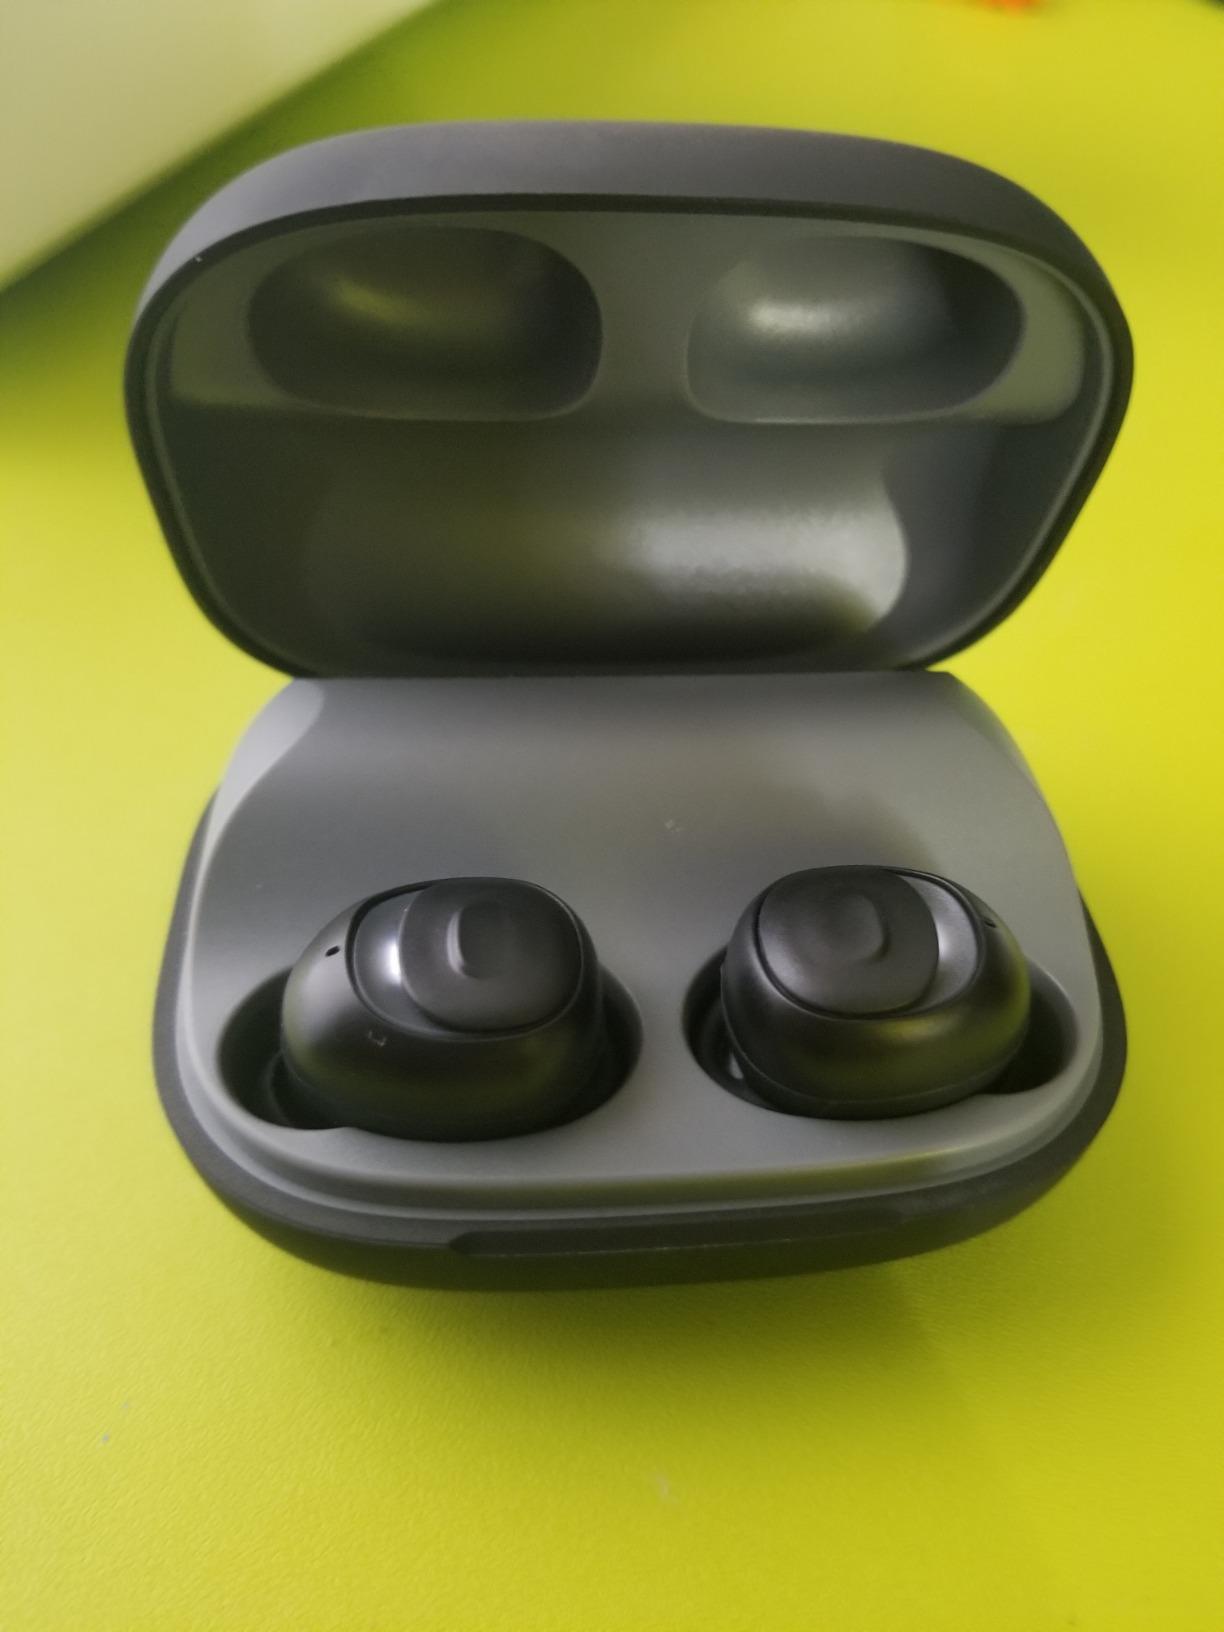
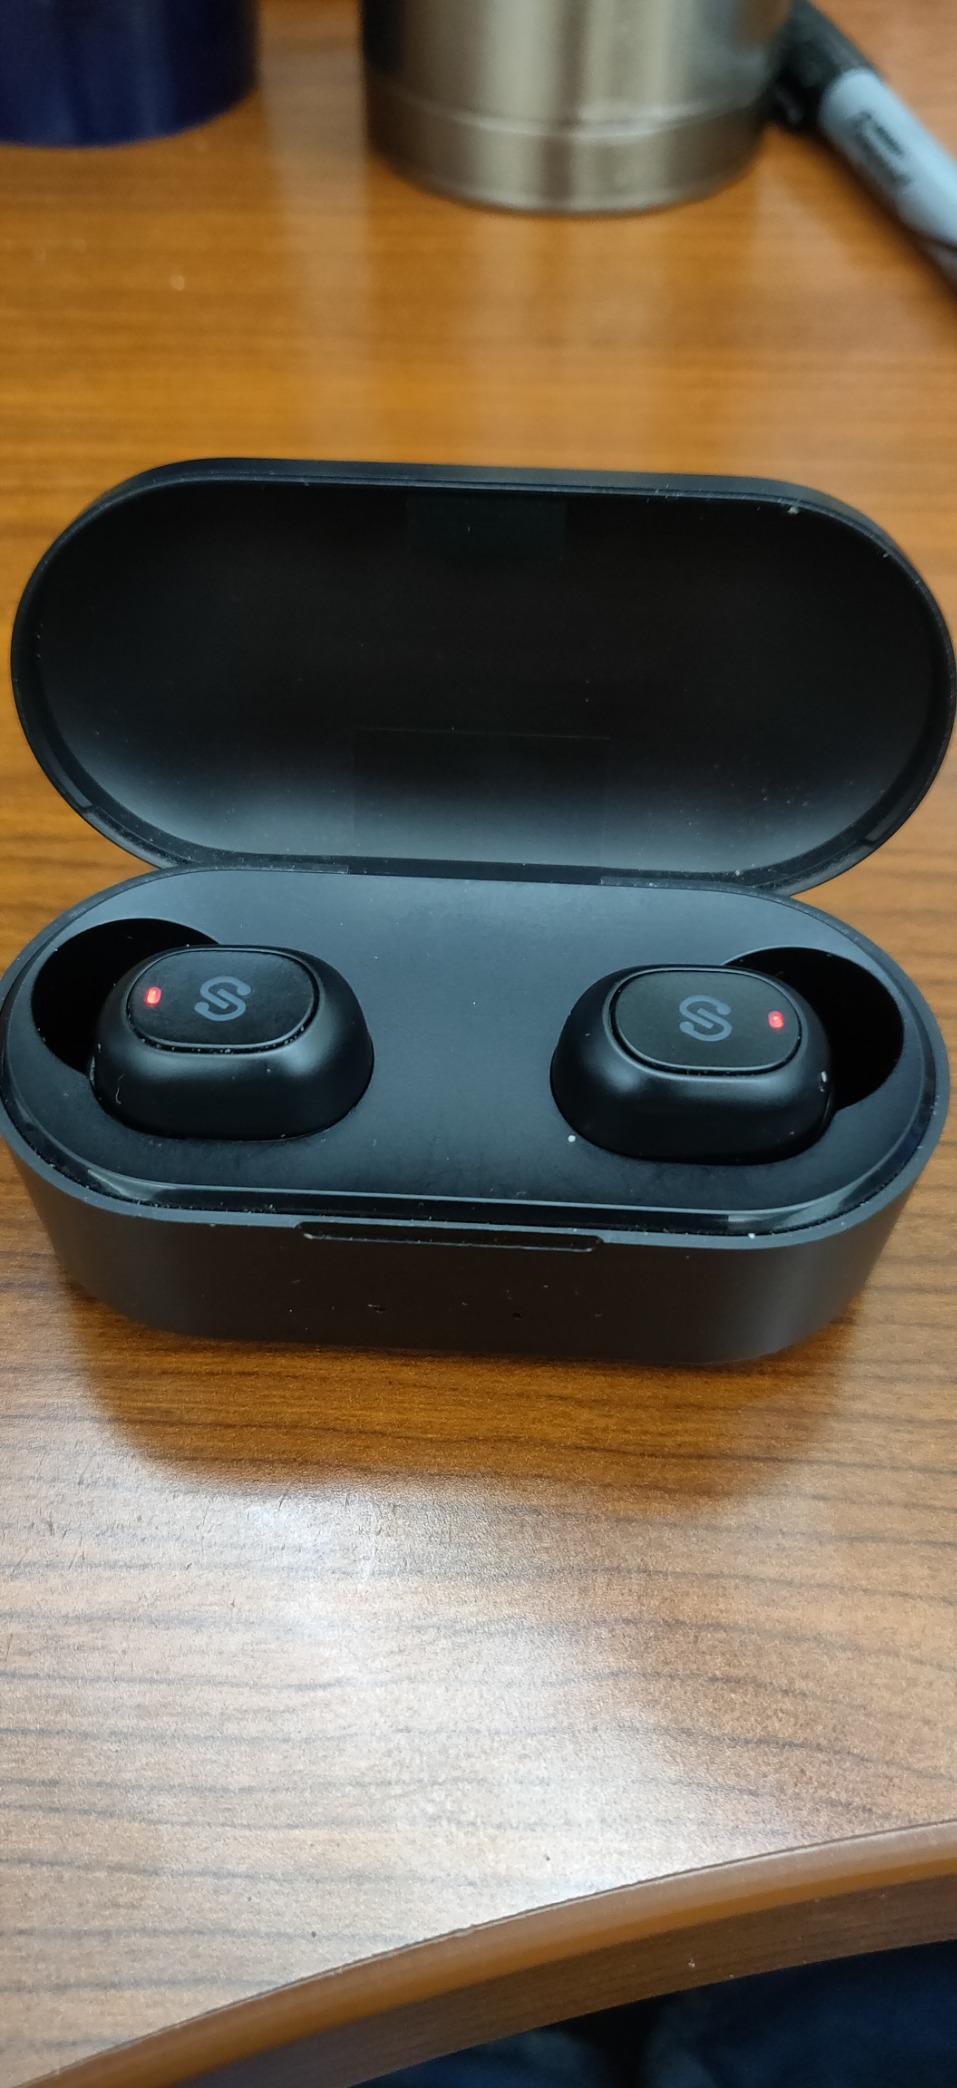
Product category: earbuds
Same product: no